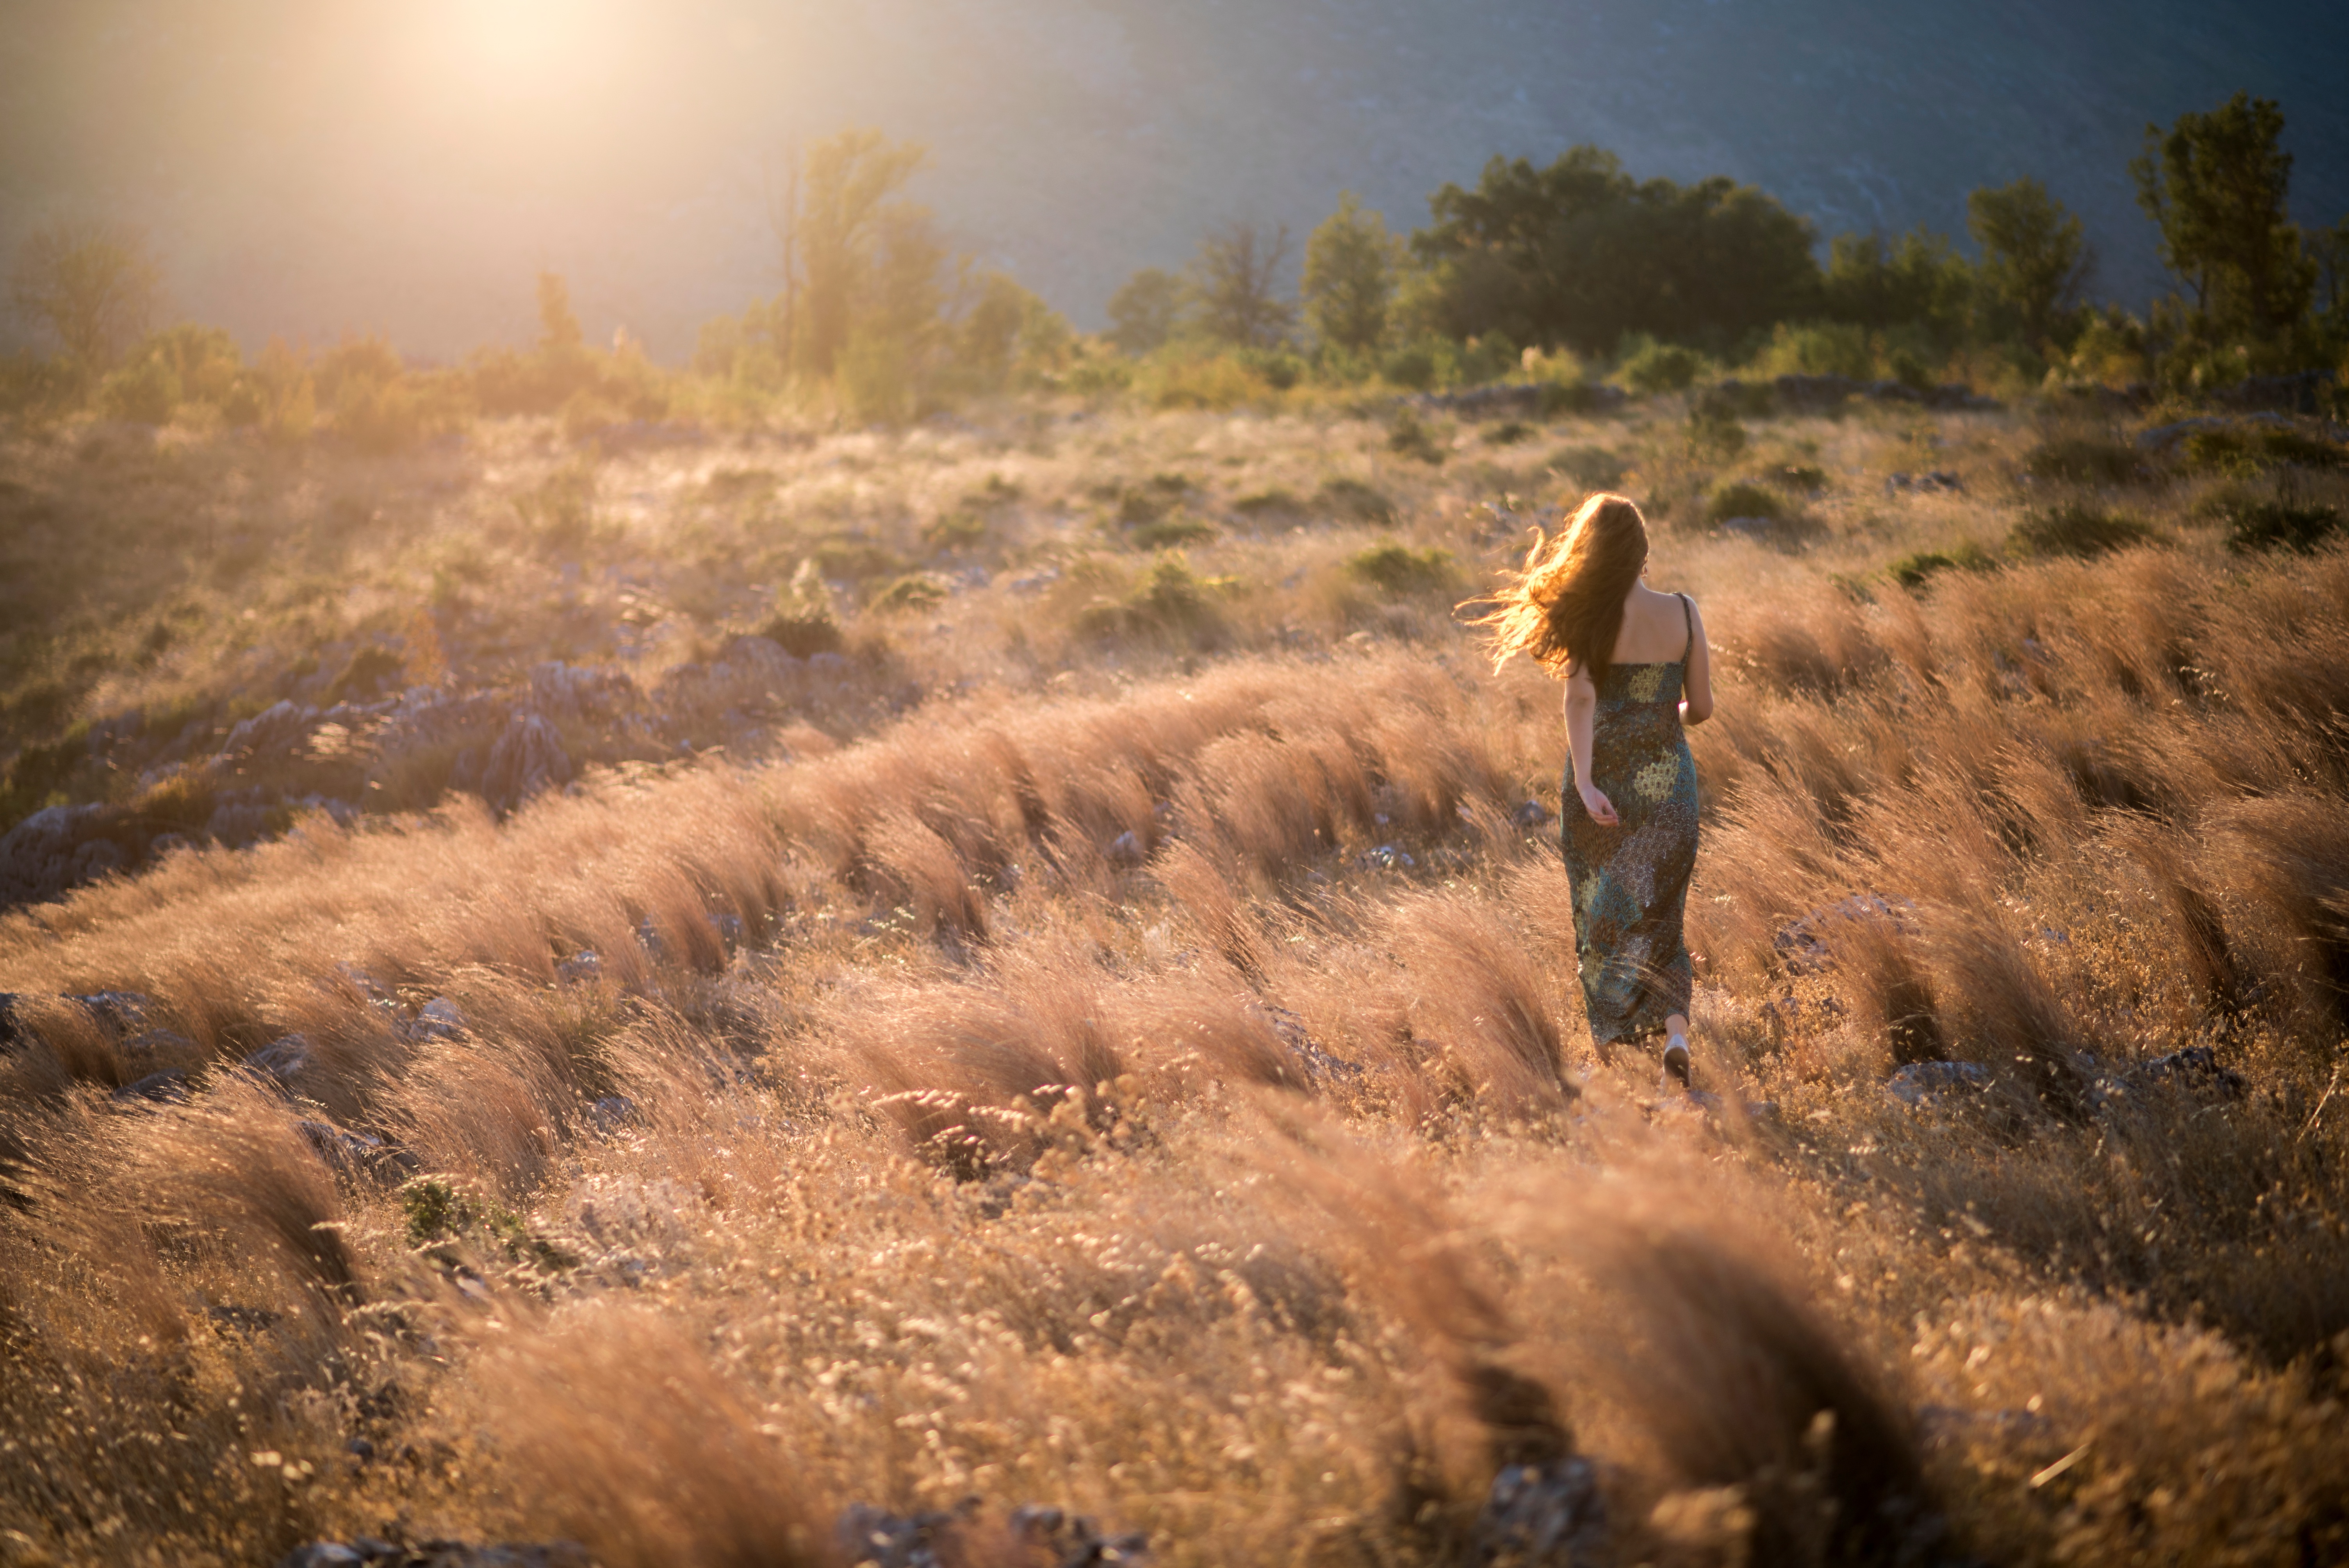
nature, grass, wilderness, field, morning, weather, rural area